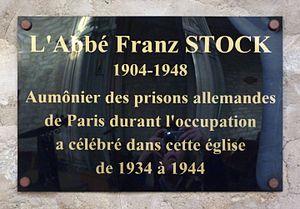
L'abbé Franz Stock est un prêtre catholique Allemand.